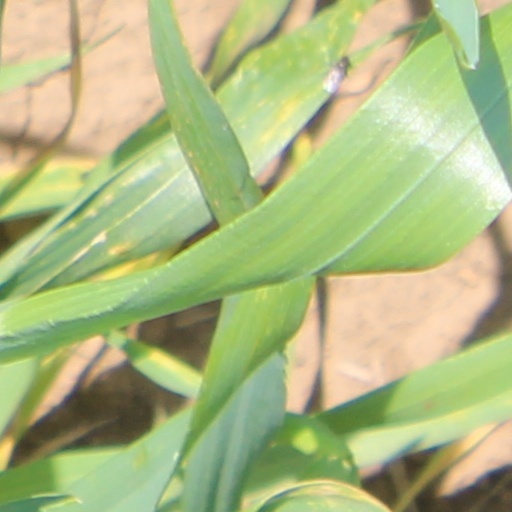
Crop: wheat